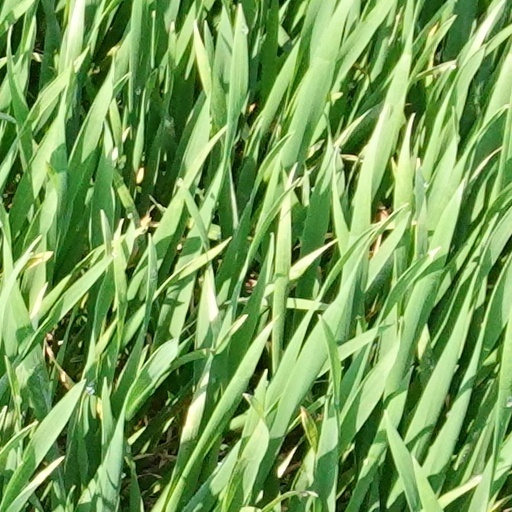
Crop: wheat